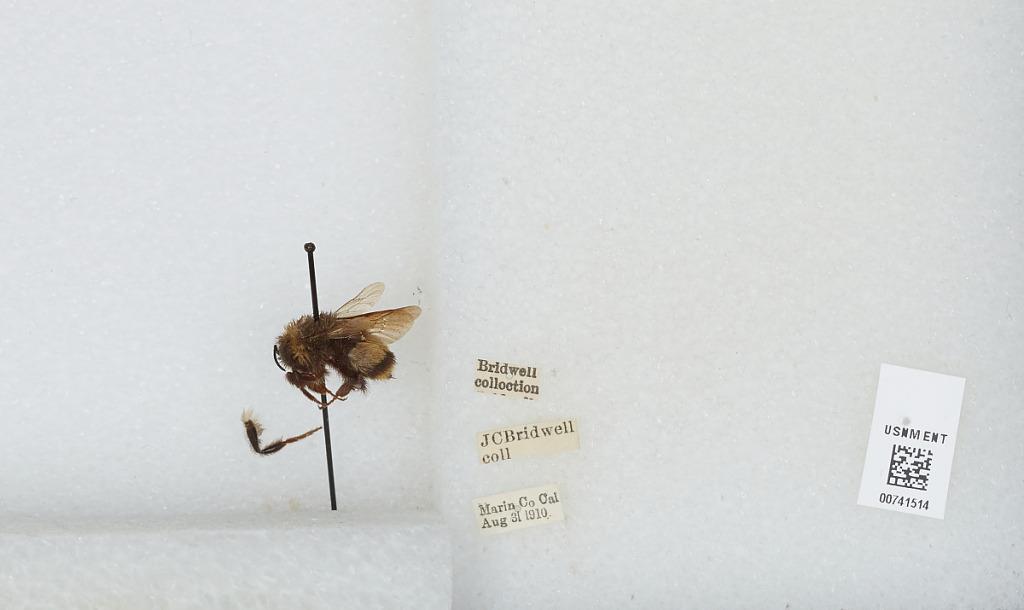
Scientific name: Bombus (Bombus) occidentalis Greene
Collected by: J. Bridwell
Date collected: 1910-8-31
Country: United States
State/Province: California
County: Marin
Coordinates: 38.03, -122.73